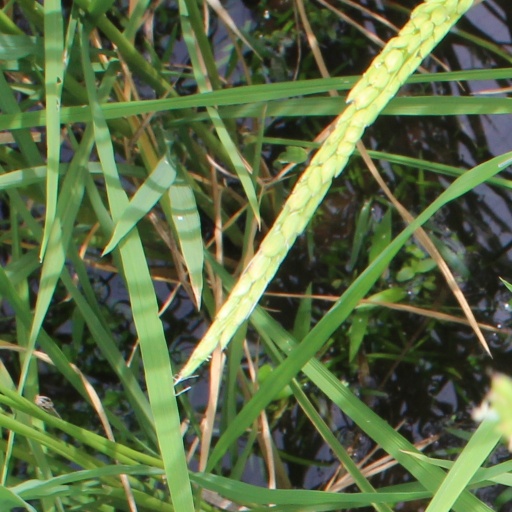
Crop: rice